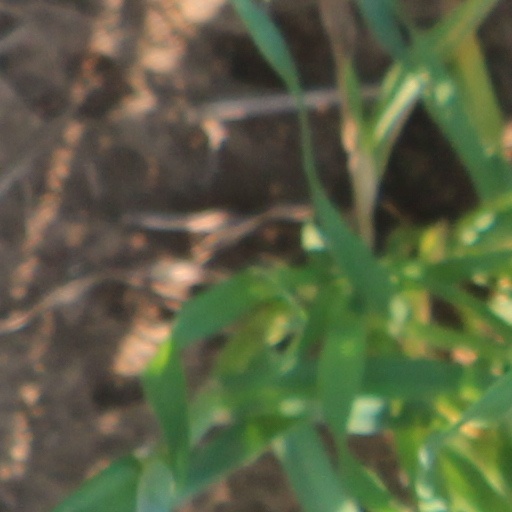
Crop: wheat